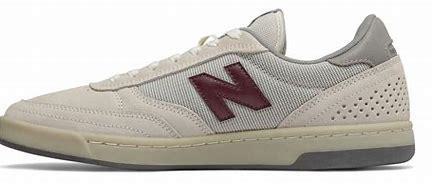
Brand: New
Model: Balance New Balance Numeric 440